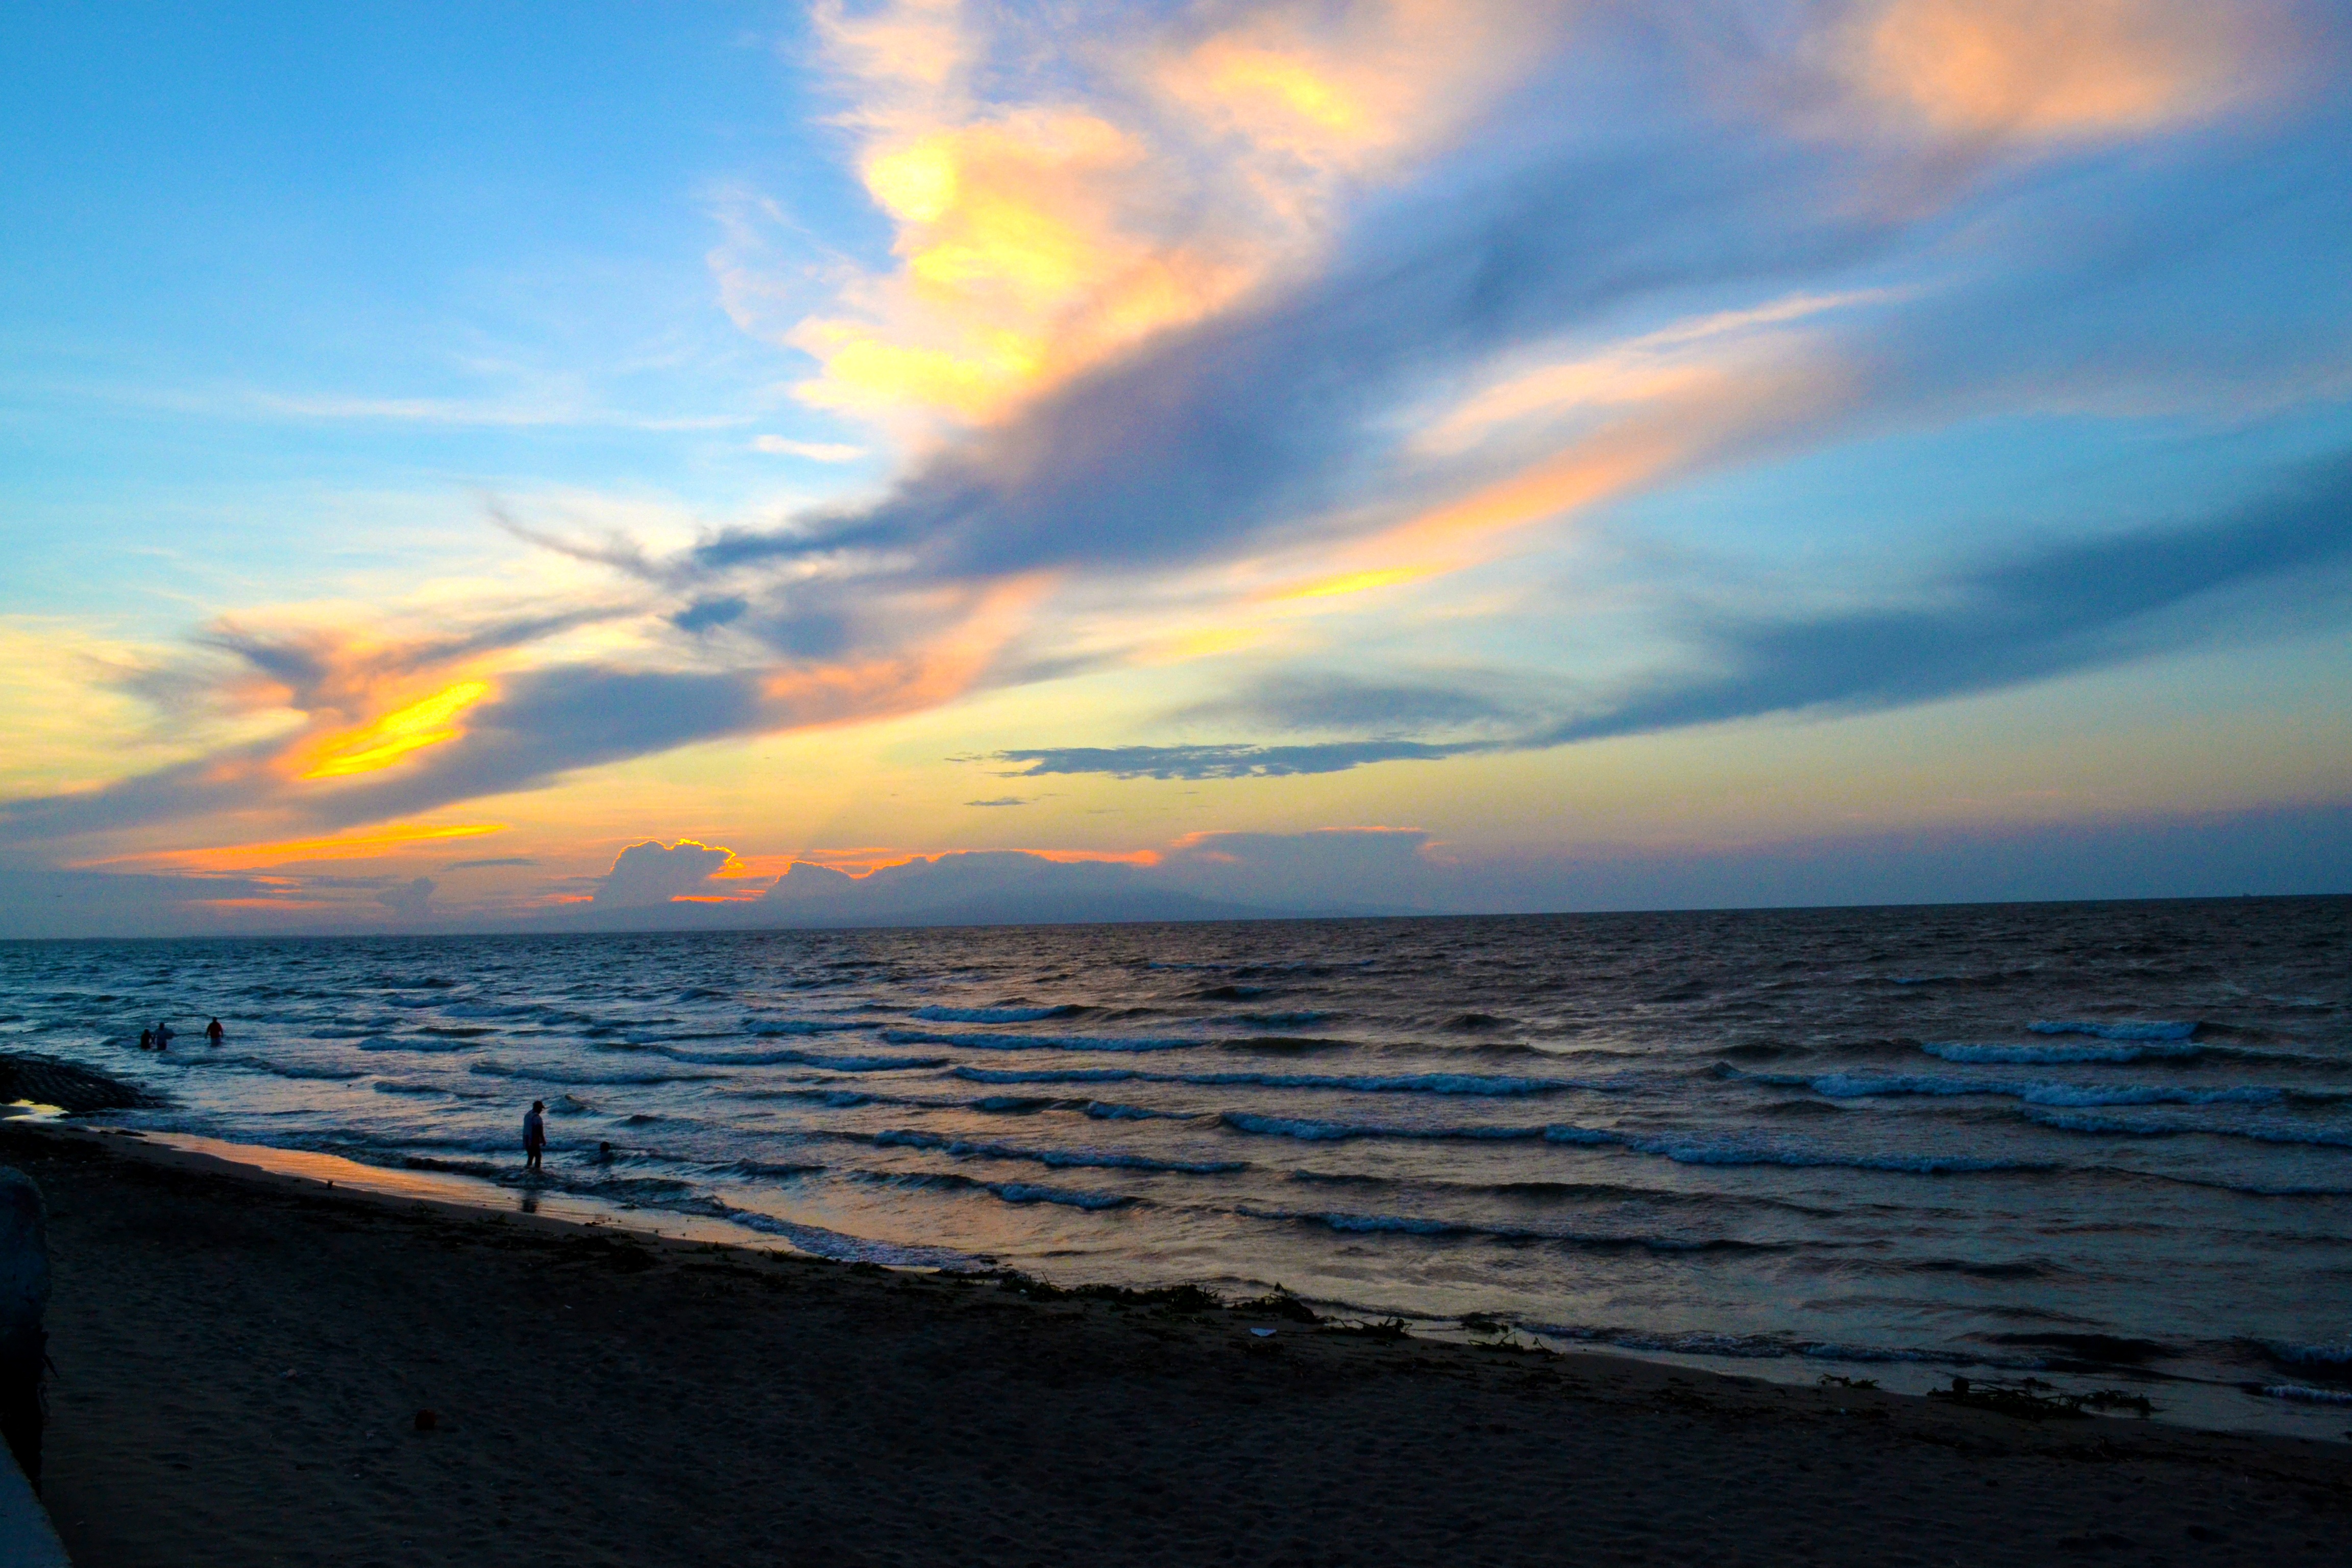
beach, sea, coast, ocean, horizon, cloud, sky, sunrise, sunset, sunlight, morning, shore, wave, dawn, dusk, evening, bay, blue, body of water, mexico, afternoon, veracruz, afterglow, coatzacoalcos, wind wave